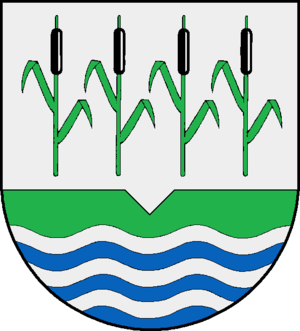
Landscheide
Coat of arms of Landscheide
Landscheide er en by og en kommune i det nordlige Tyskland, beliggende i Amt Wilstermarsch i den sydvestlige del af Kreis Steinburg. Kreis Steinburg ligger i den sydvestlige del af delstaten Slesvig-Holsten.